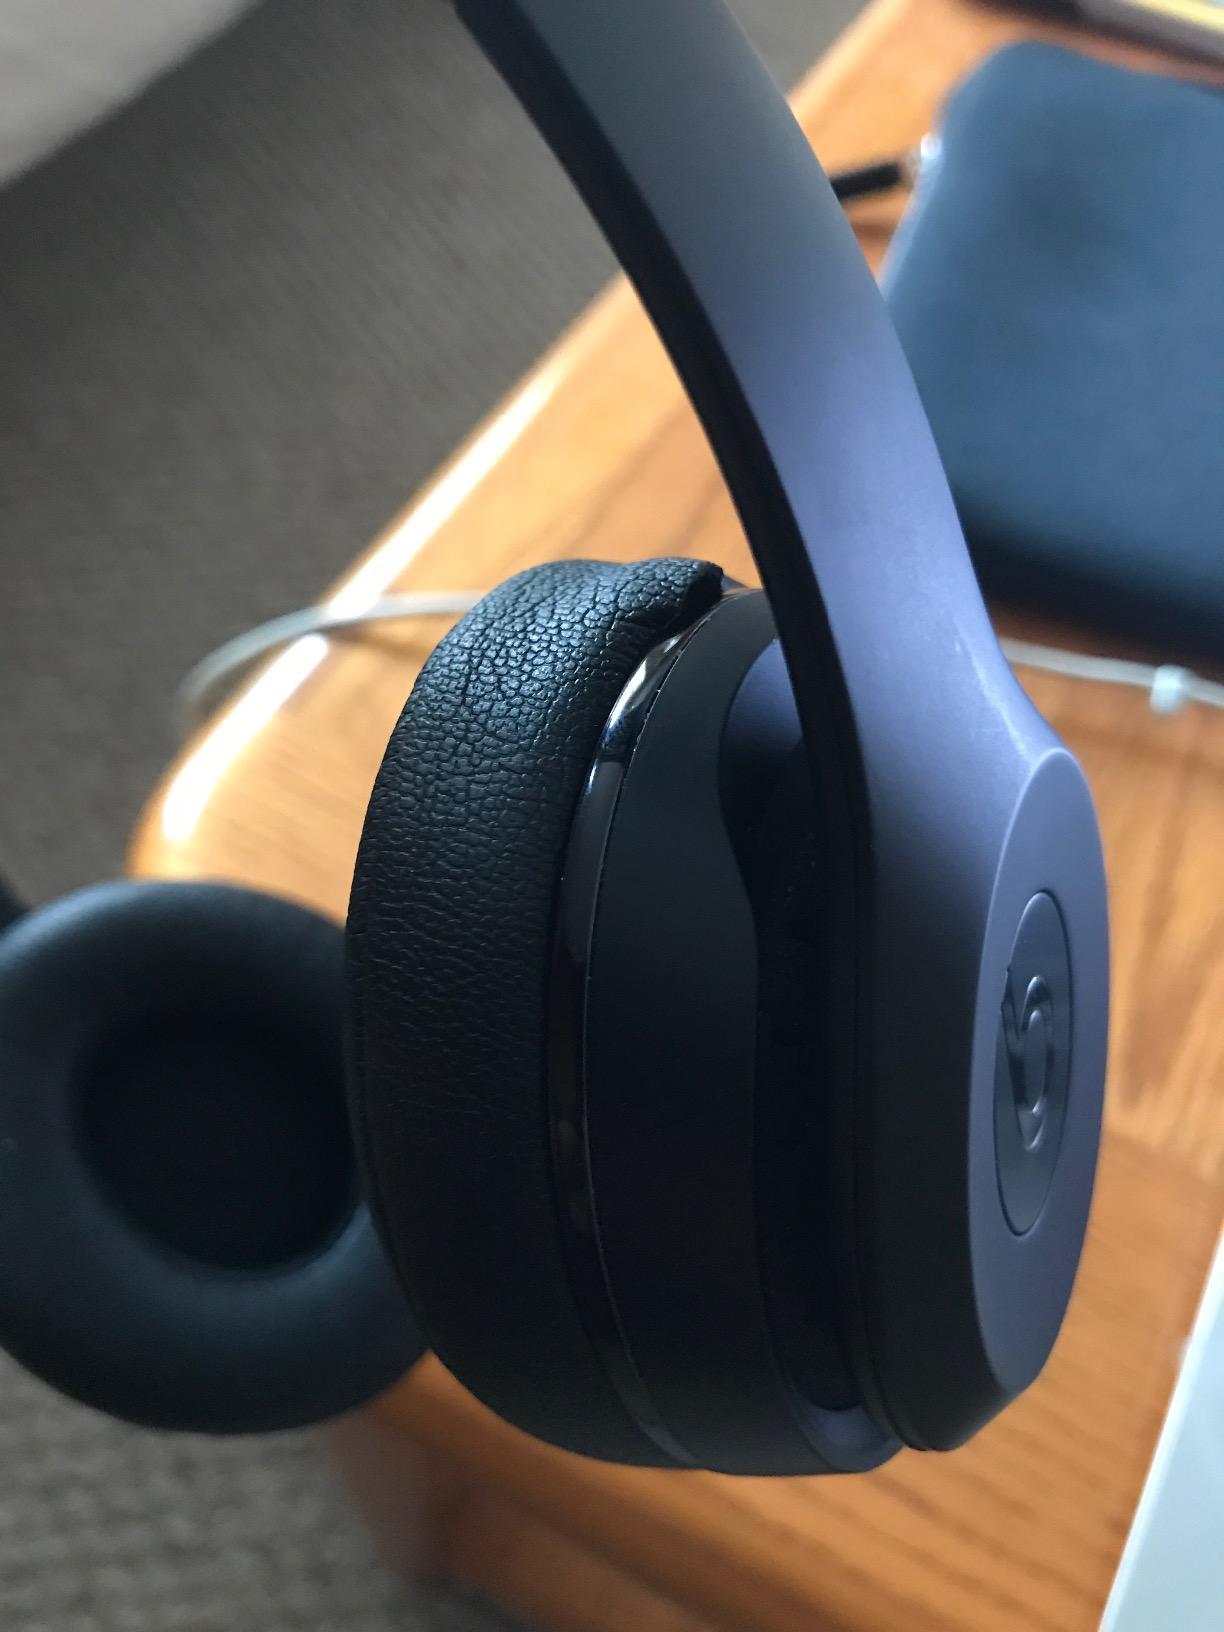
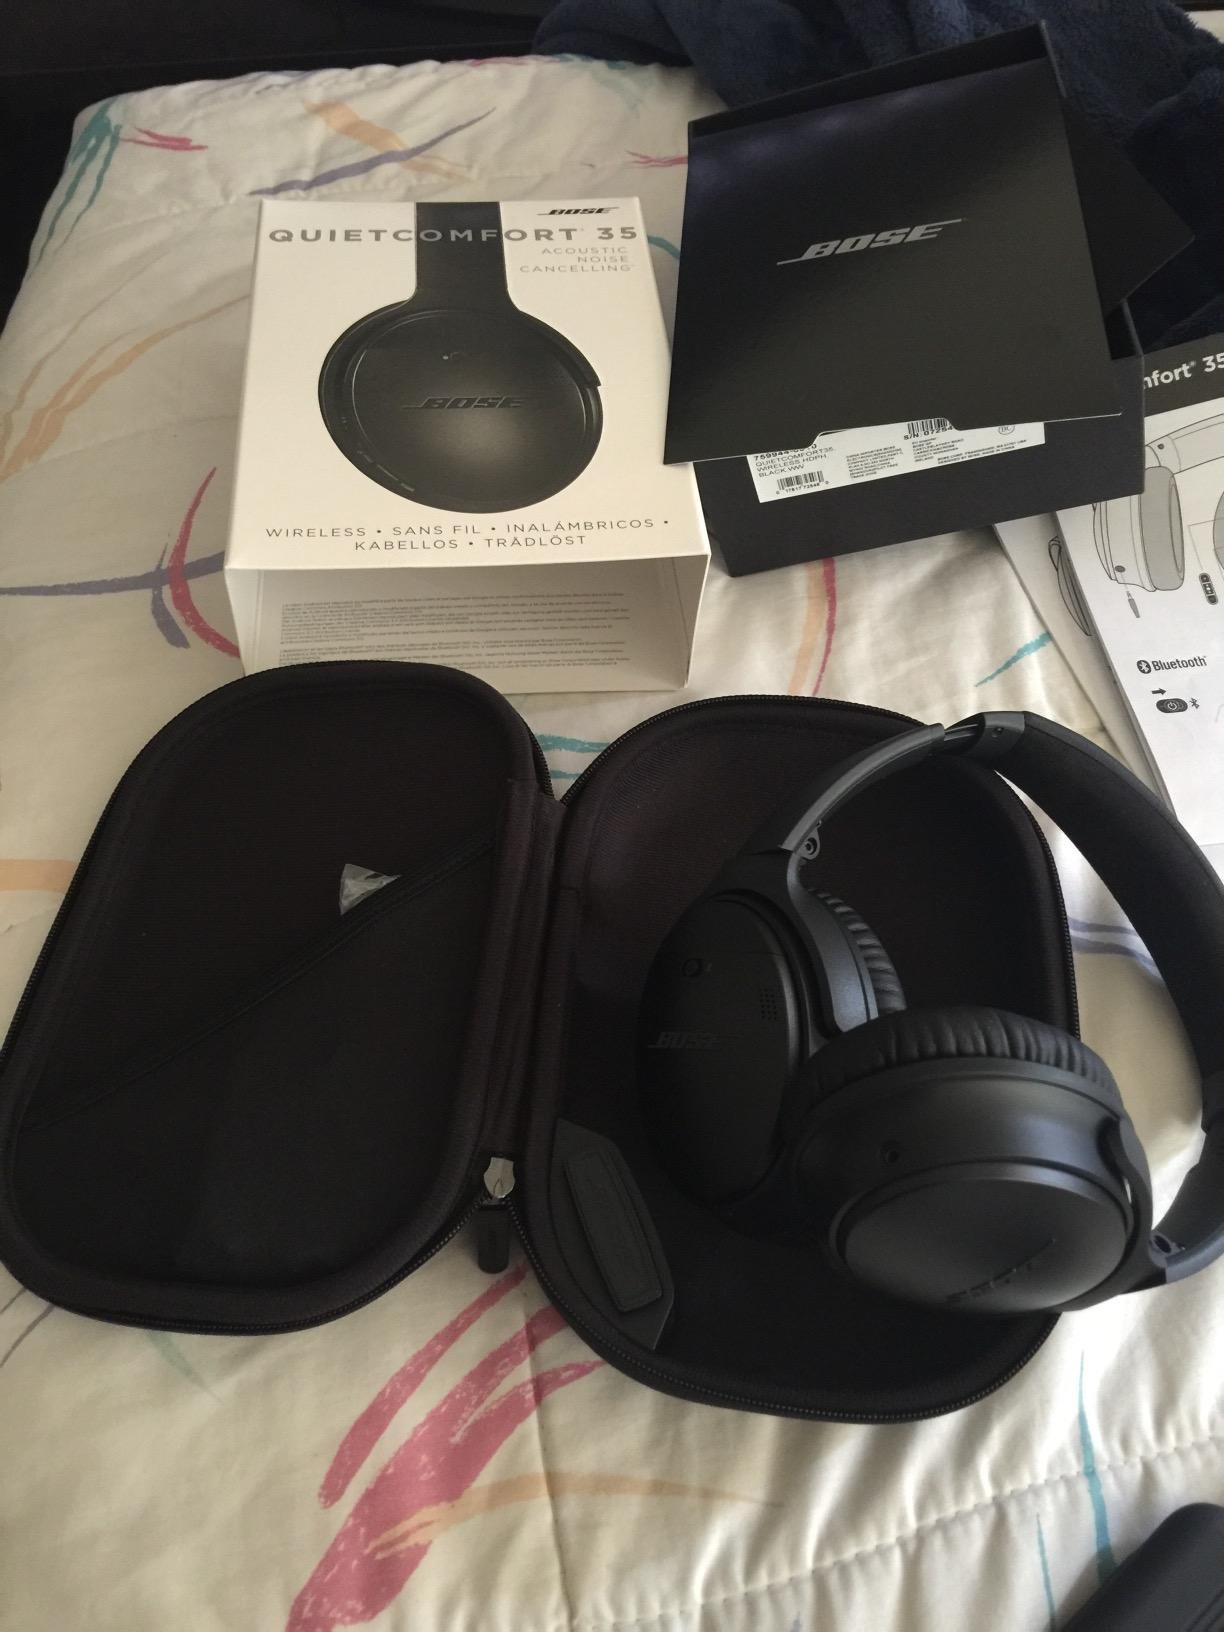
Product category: headphones
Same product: no